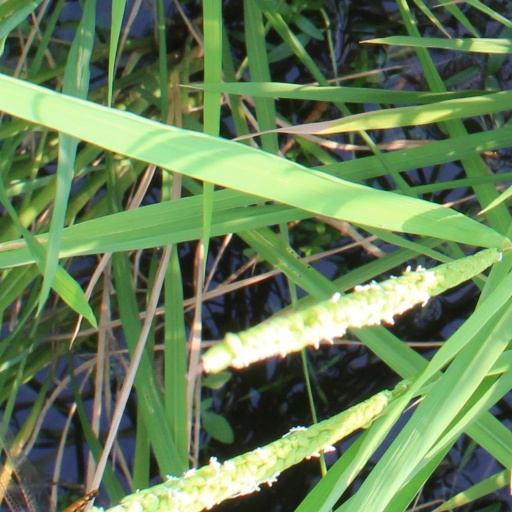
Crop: rice